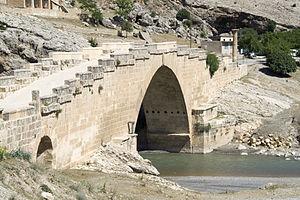
La Legio XVI Flavia Firma fut créée par l’empereur Vespasien en 70 à partir d’unités de l’ancienne légion XVI. Elle fut affectée en Orient où elle eut comme tâche, avec la Legio IV Felix, de protéger le limes sur l’Euphrate face à l’Arménie. Après avoir participé aux campagnes de Trajan contre les Parthes, elle fut transférée de Satala vers Samosate où elle demeura jusqu’à la destruction de la ville par Shapur Iᵉʳ en 256. Nous savons qu’elle a dû jouer un rôle important lors des guerres contre l’empire sassanide et pour la reconquête du royaume de Palmyre, mais nous avons peu de détails concrets sur sa participation.